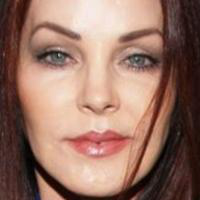
Age group: age 31-40